Frown

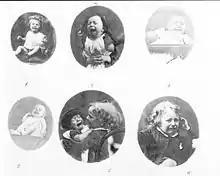
Photographs of frowning and crying children from "The Expression of the Emotions in Man and Animals" (1872) by Charles Darwin

Scott Fahlman first suggested the use of the colon with the left parenthesis to iconically represent a frowning face on the Internet in what has become a well-known emoticon. In this form the frown is entirely presented as a curve of the lips facing away from the eyes.